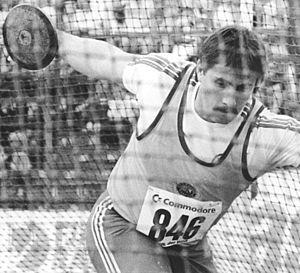
Par fuite des athlètes de la République démocratique allemande, on désigne la fuite des athlètes de cet ancien État, la RDA, vers l'Europe de l'ouest. Selon la justice en RDA, cette fuite était considérée comme un franchissement illégal de la frontière passible d'une sanction. Les sportifs de la RDA ayant fui vers l'ouest de 1952 à 1989 auraient été au moins 615 et furent surnommés les « traîtres du sport » par le Ministère de la sécurité d'Etat.